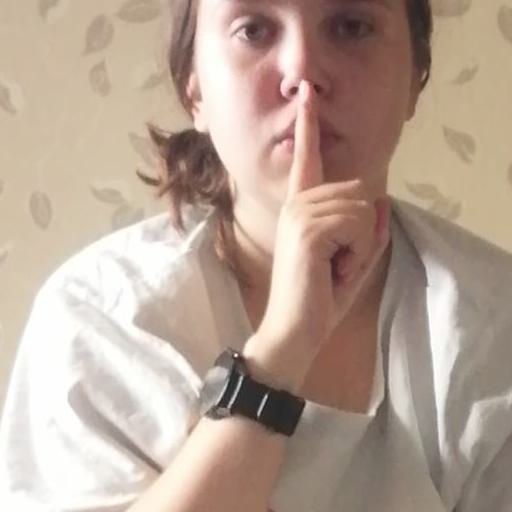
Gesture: mute